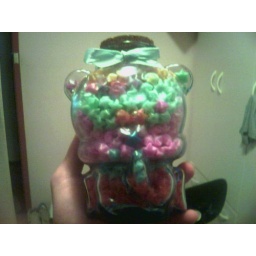
1000 stars in a blue bear jar for my hunnie !!.. the star made out of straw..